List of birds of the Azores

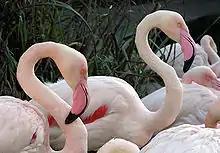
Greater flamingo

Order: PhoenicopteriformesFamily: Phoenicopteridae